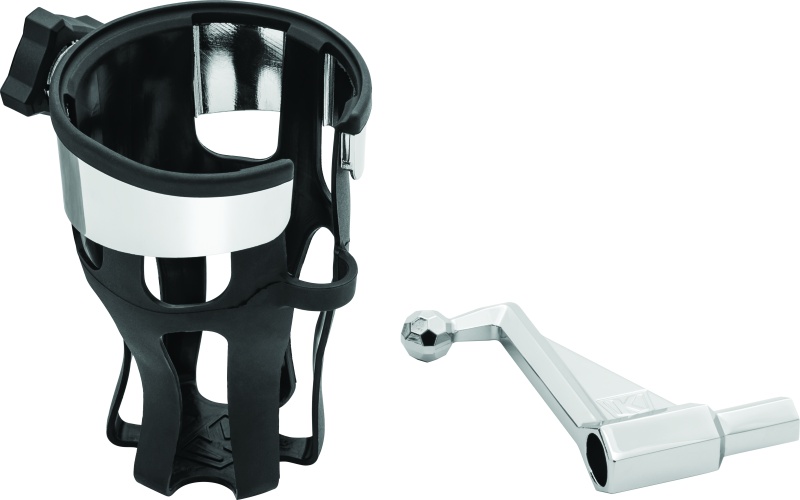
Kuryakyn Reflex Drink Holder 01-17 GL1800 Passenger Mount Chrome
Specifically engineered for Honda Goldwing motorcycles ensuring a seamless fit and secure attachment This Part Fits: Year Make Model Submodel 2001-2005 Honda GL1800 Gold Wing Base 2007-2010,2012-2016 Honda GL1800 Gold Wing Airbag Base 2001-2005,2010,2012 Honda GL1800A Gold Wing ABS Base 2013-2016 Honda GL1800B Gold Wing F6B Base 2013-2016 Honda GL1800B Gold Wing F6B Deluxe Base 2006,2009-2010,2012-2017 Honda GL1800HP Gold Wing Audio/Comfort Base 2006-2010 Honda GL1800HPN Gold Wing Audio/Comfort/Navi Base 2006-2010,2012 Honda GL1800HPNA Gold Wing Audio/Comfort/Navi/ABS Base 2012-2017 Honda GL1800HPNM Gold Wing Audio/Comfort/Navi/XM Base 2012-2017 Honda GL1800HPNM Gold Wing Audio/Comfort/Navi/XM/ABS Base 2006-2008 Honda GL1800P Gold Wing Premium Audio Base
Brand: Kuryakyn
Category: Vehicles & Parts > Vehicle Parts & Accessories > Motor Vehicle Parts > Motor Vehicle Interior Fittings > Car Organizers